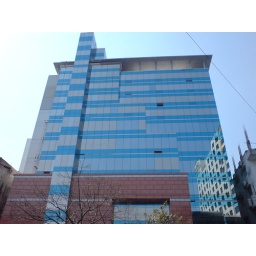
A local shopping mall.... The reflection you see in the right of the glass curtain is of a local hotel Peninsula.